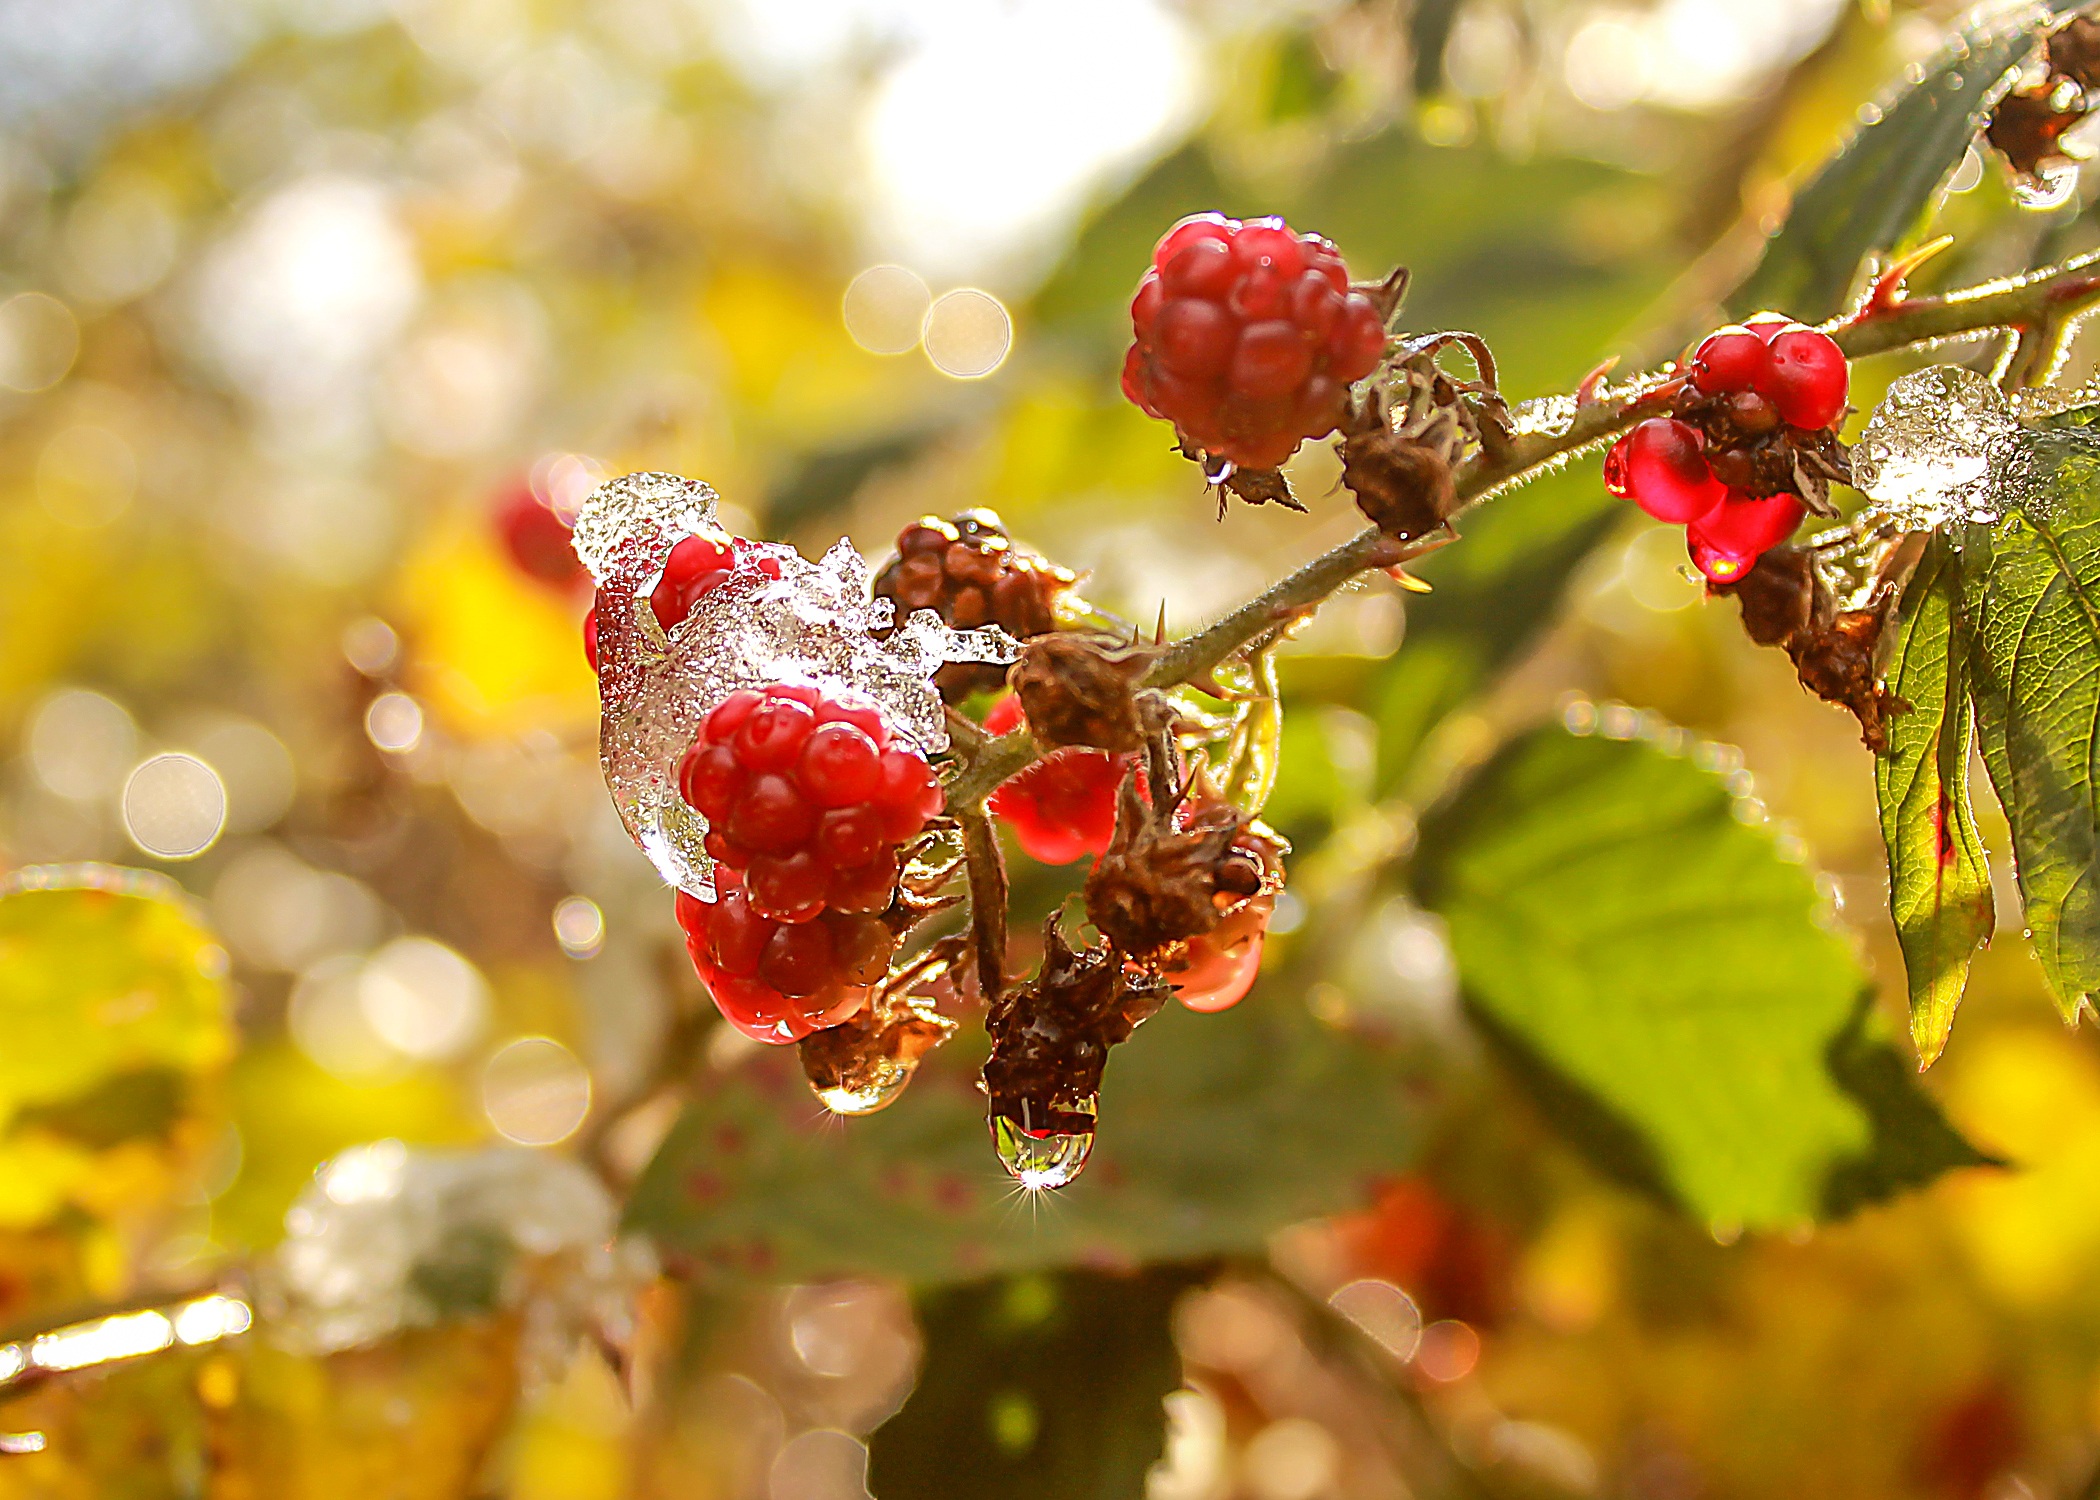
tree, nature, branch, blossom, light, plant, photography, fruit, berry, leaf, flower, ice, food, produce, autumn, flora, season, blackberry, close up, shrub, rowan, glamour, rose hip, macro photography, flowering plant, land plant